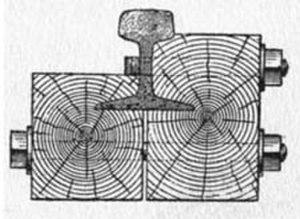
Joint Isolant Bois
William Robinson est un inventeur Américain, Ingénieur en Génie électrique et Génie Mécanique et homme d'affaires. Il est l'inventeur du Circuit de voie, aujourd'hui très largement utilisé dans les systèmes de signalisation ferroviaire pour la détection des trains. Cette invention a permis une amélioration de la sécurité et de l'efficacité du Chemin de Fer.